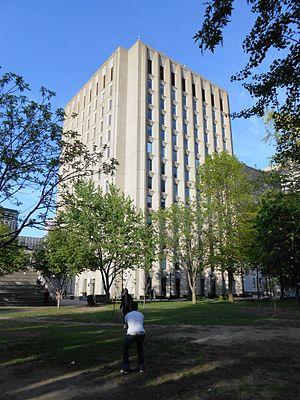
Le département des sciences atmosphériques et océaniques de l'université McGill est le plus important groupe de recherche et d'enseignement en météorologie, climatologie et océanographie du Canada. En 2007, on y compte 15 professeurs, 4 professeurs-associés, 20 assistants de recherche et chercheurs post-doctoraux. Quarante-cinq étudiants y poursuivent des recherches aux niveaux maîtrise et doctorat, en plus des étudiants suivant le programme de baccalauréat. Une bonne partie des étudiants viennent de l'étranger.